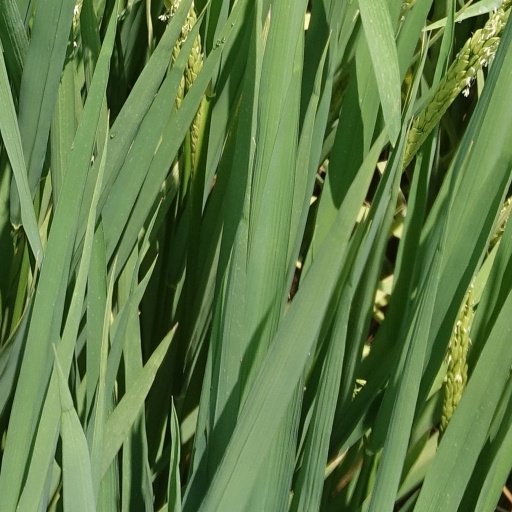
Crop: rice